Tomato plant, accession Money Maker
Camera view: horizontal (90 deg, fisheye); turntable rotation: 30 degrees
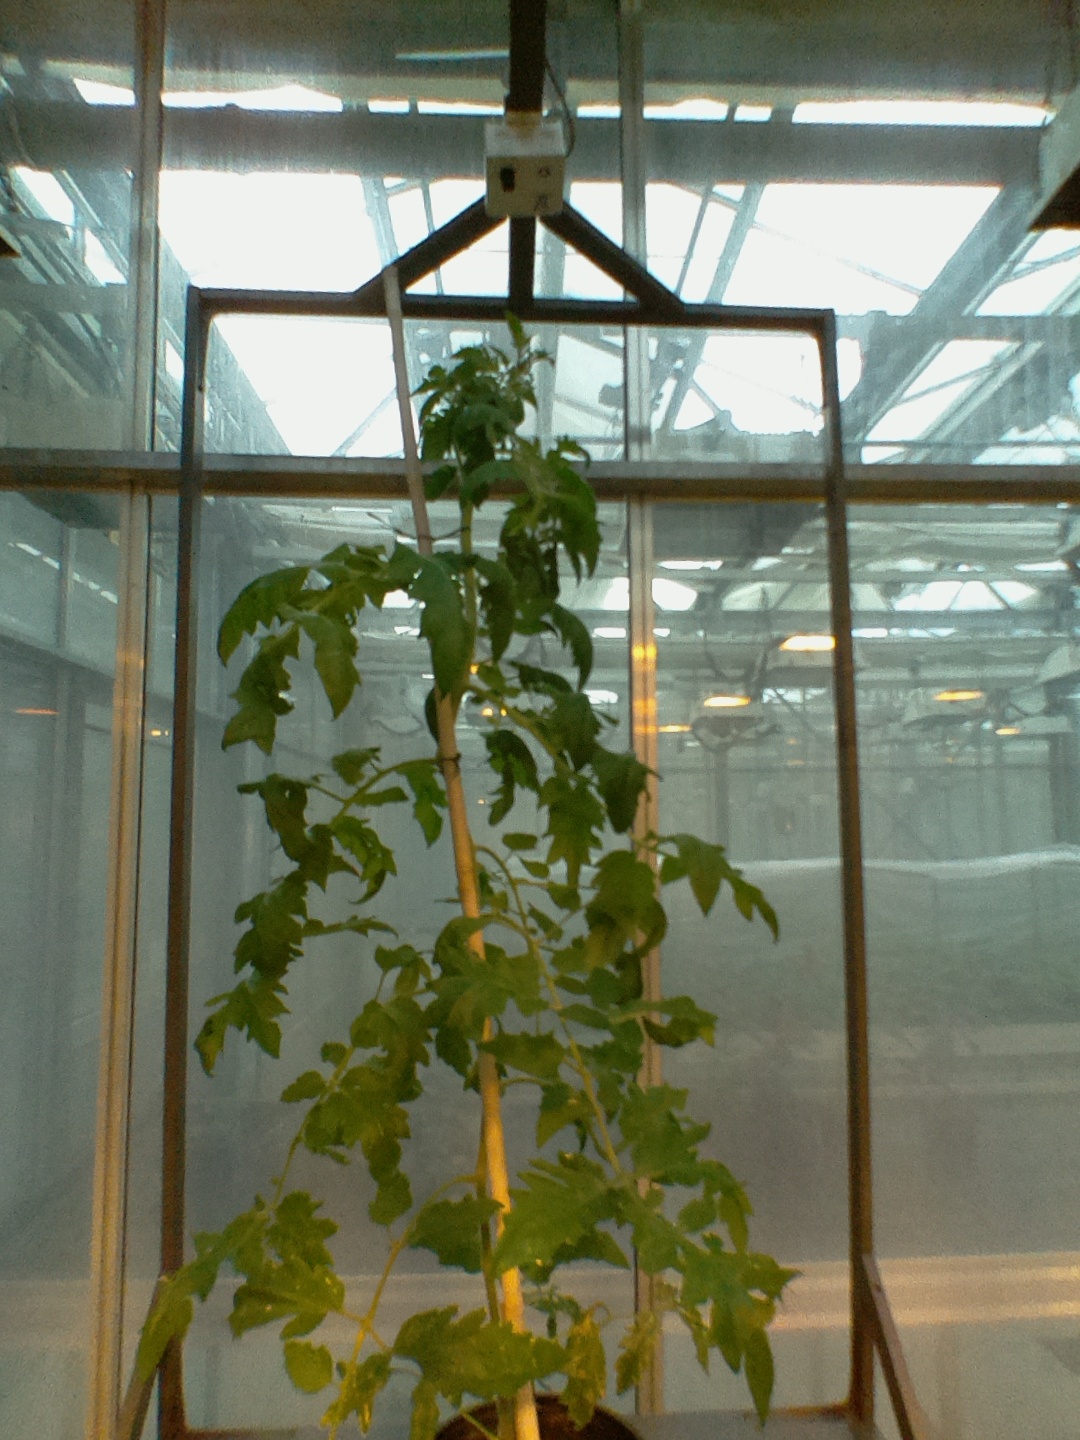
BBCH growth stage 61: 10%-20% of flowers open